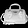
Label: Bag